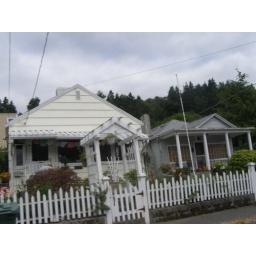
cute little cottage looking house in west seattle